Almaz Ayana

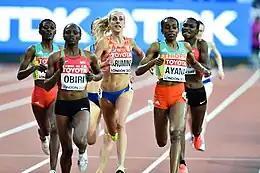
Almaz (second from the right) races in her 5000 m heat at the 2017 London World Championships, where she won silver in the final and gold for the 10,000 m.

On 5 August 2017, Almaz secured a dominant victory as she won over 10,000 metres at the World Championships in London with a world-leading 30:16.32, She ran her final 5,000 m in 14:24.94, a time that would've placed her seventh on the all-time 5,000 m lists at the time. Her win set the record for the biggest margin of victory over 10,000 m at a World Championship and was described as "one of the finest displays in women’s distance running history" by Letsrun. She went on to add a silver for the 5,000 metres eight days later, having ran a time of 14:40.35 to finish behind Kenya's Hellen Obiri (14:34.86). Almaz made her debut over the half marathon at the New Delhi Half Marathon winning in a time of 1:07:12.